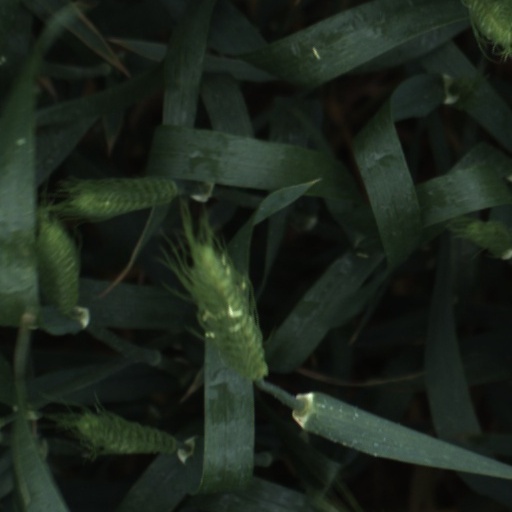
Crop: wheat